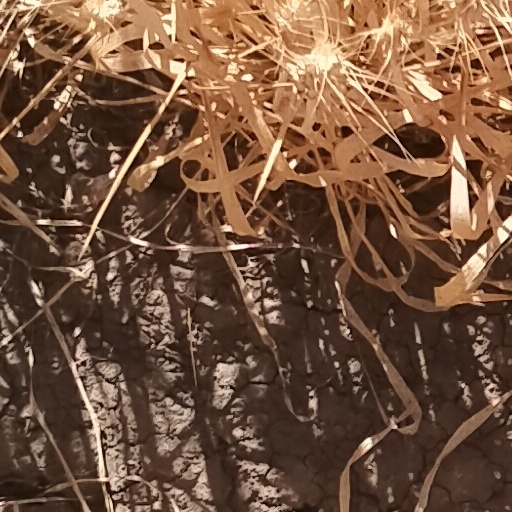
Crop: wheat